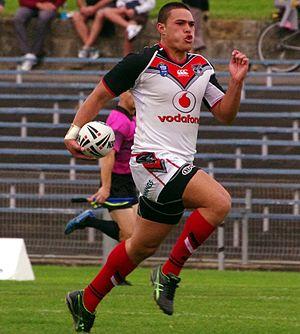
La Coupe du monde de rugby à XIII 2017 est la 15ᵉ édition de la Coupe du monde de rugby à XIII, compétition organisée par la fédération internationale de rugby à XIII et qui réunit les meilleures sélections masculines. Elle se déroule du 27 octobre 2017 au 2 décembre 2017 en Australie, en Nouvelle-Zélande et en Papouasie Nouvelle-Guinée.